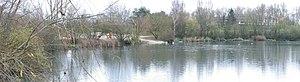
Parc Nord, les Ulis, France
Les Ulis est une commune française située à vingt-quatre kilomètres au sud-ouest de Paris dans le département de l’Essonne en région Île-de-France. Elle est le chef-lieu du canton des Ulis et le siège du doyenné de l’Yvette-Gif-Orsay.